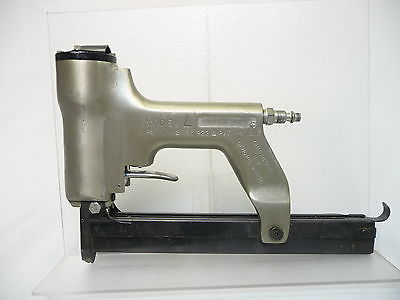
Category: stapler